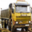
Label: truck